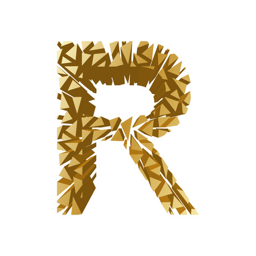
person , in the alphabet broken 3d perspective set gold color isolated on white background